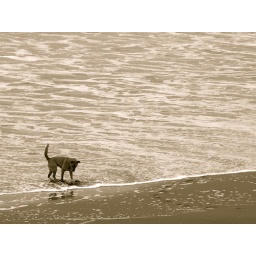
I just loved watching this dog retrieving his beloved tennis ball over and over again.